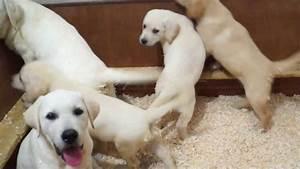
dog